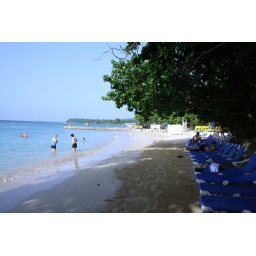
A perfect row of beach chairs under the trees.